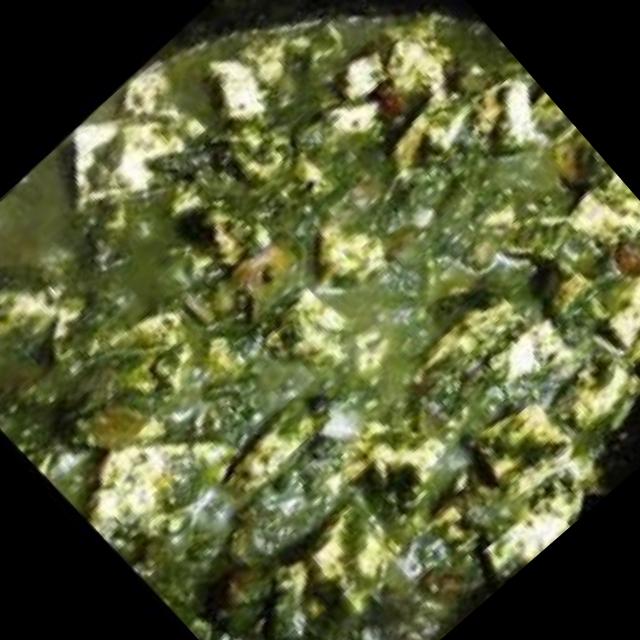
Dish: palak_paneer